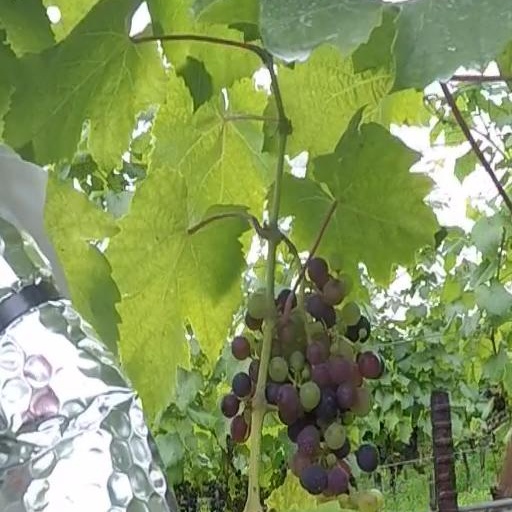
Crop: grape